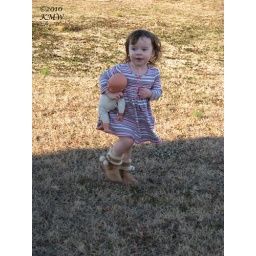
Katrina chasing Grandma around one of the pine trees in the backyard.